2014 World RX of Finland

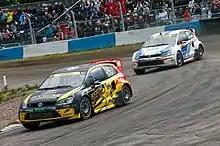
Tanner Foust and Toomas Heikkinen

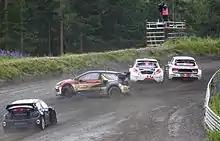
Alexander Hvaal loses control in front of Riku Tahko

† Petter Solberg qualified for the final but was unable to take the grid. Joni-Pekka Rajala was allowed to fill his place.